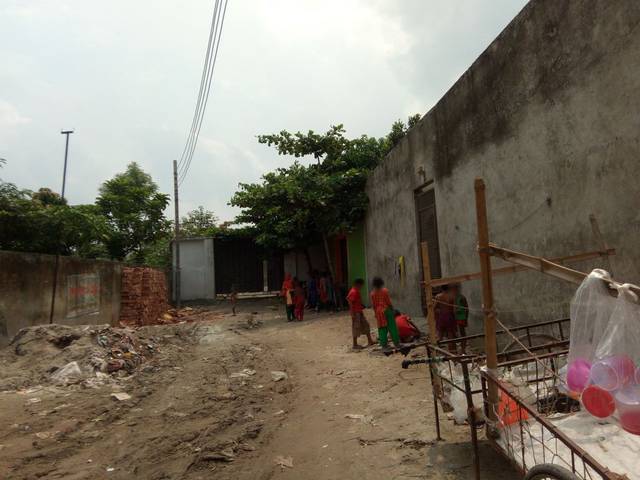
Region: Bangladesh
Coordinates: 23.754, 90.352